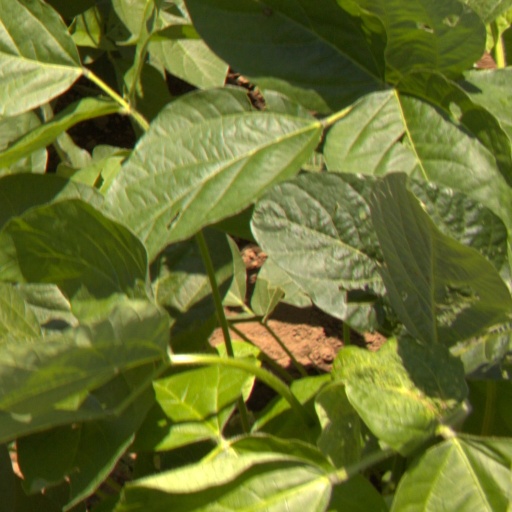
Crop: soybean